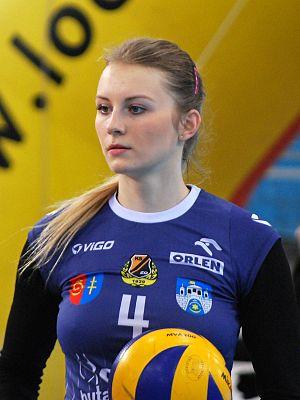
Klaudia Grzelak est une joueuse de volley-ball polonaise née le 12 février 1996 à Kalisz. Elle mesure 1,86 m et joue au poste de réceptionneuse-attaquante.